Sujin Taisen: Number Battles

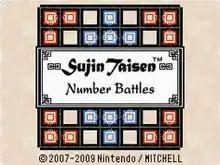

known in North America as Number Battle, is a puzzle/strategy video game developed by Mitchell Corporation for the Nintendo DS handheld video game console. By the end of 2007, "Sujin Taisen" sold 21,996 copies.